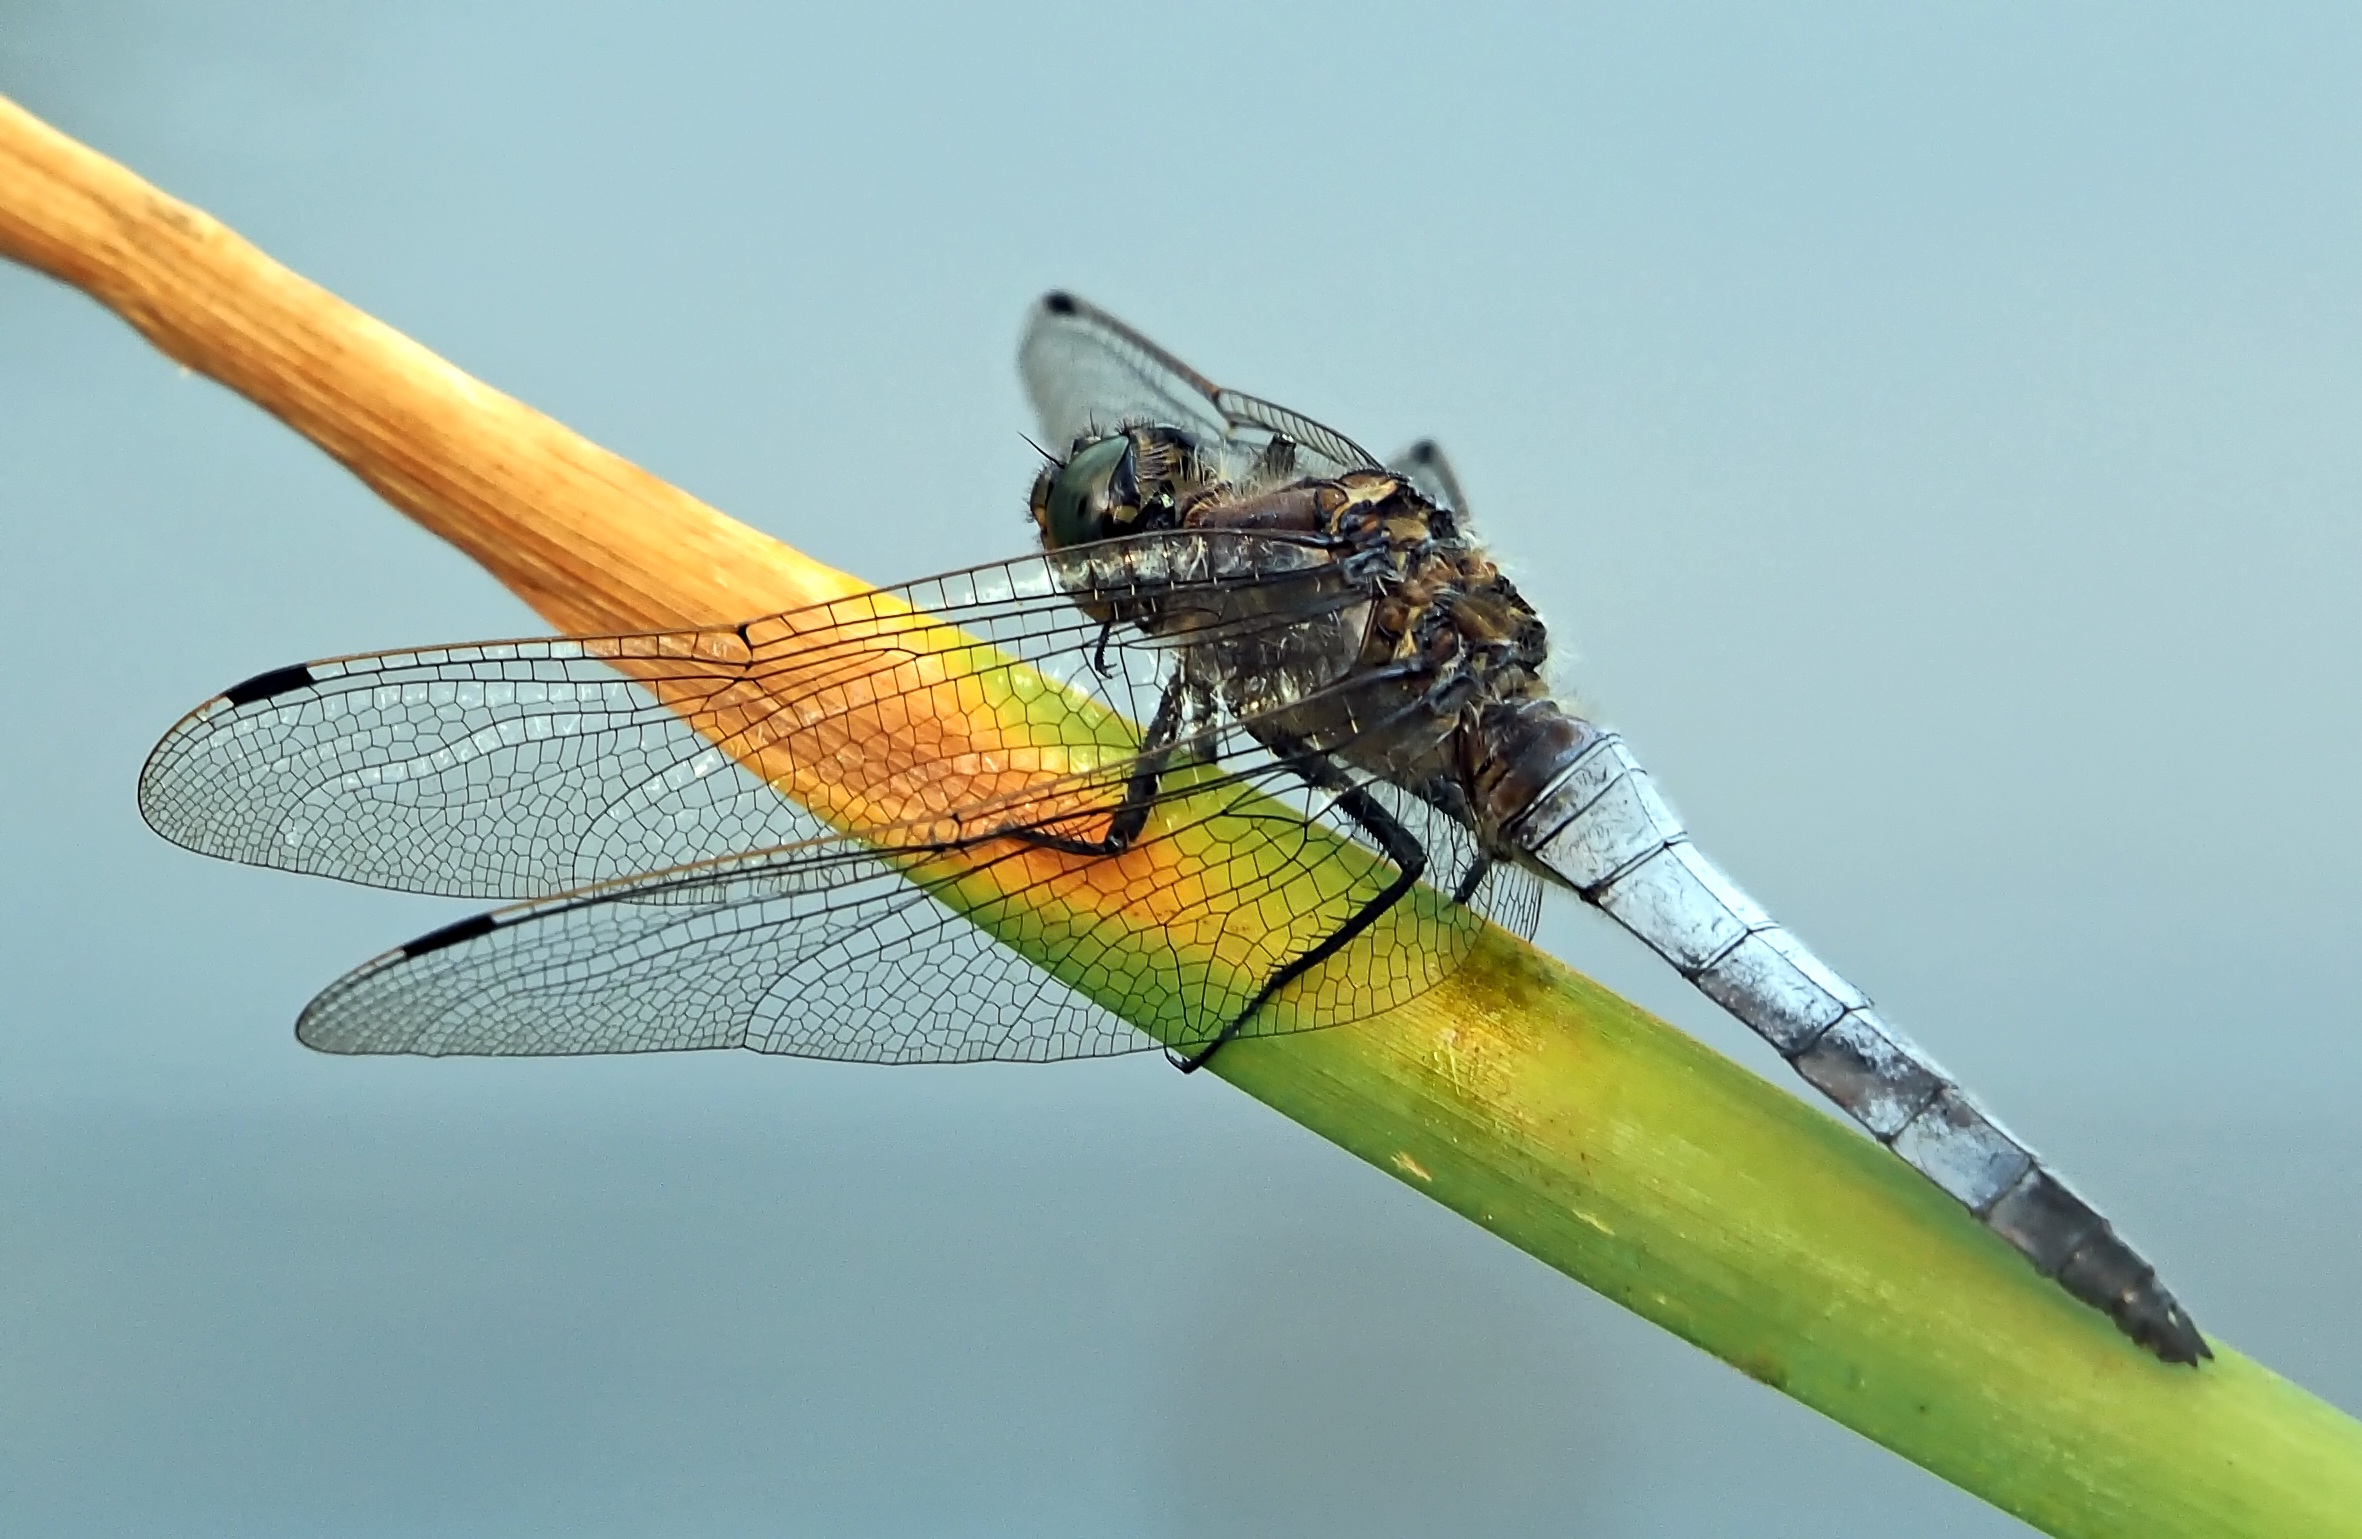
nature, wing, fly, live, insect, yellow, fauna, invertebrate, close up, dragonfly, damselfly, macro photography, arthropod, dragonflies and damseflies, net winged insects